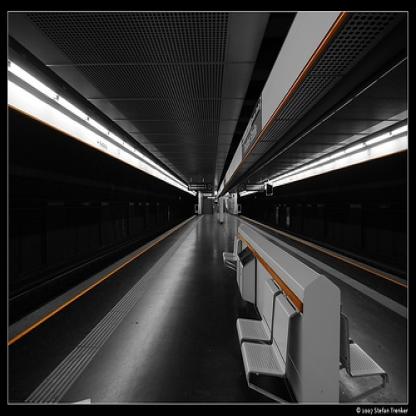
Scene: Indoor